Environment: real
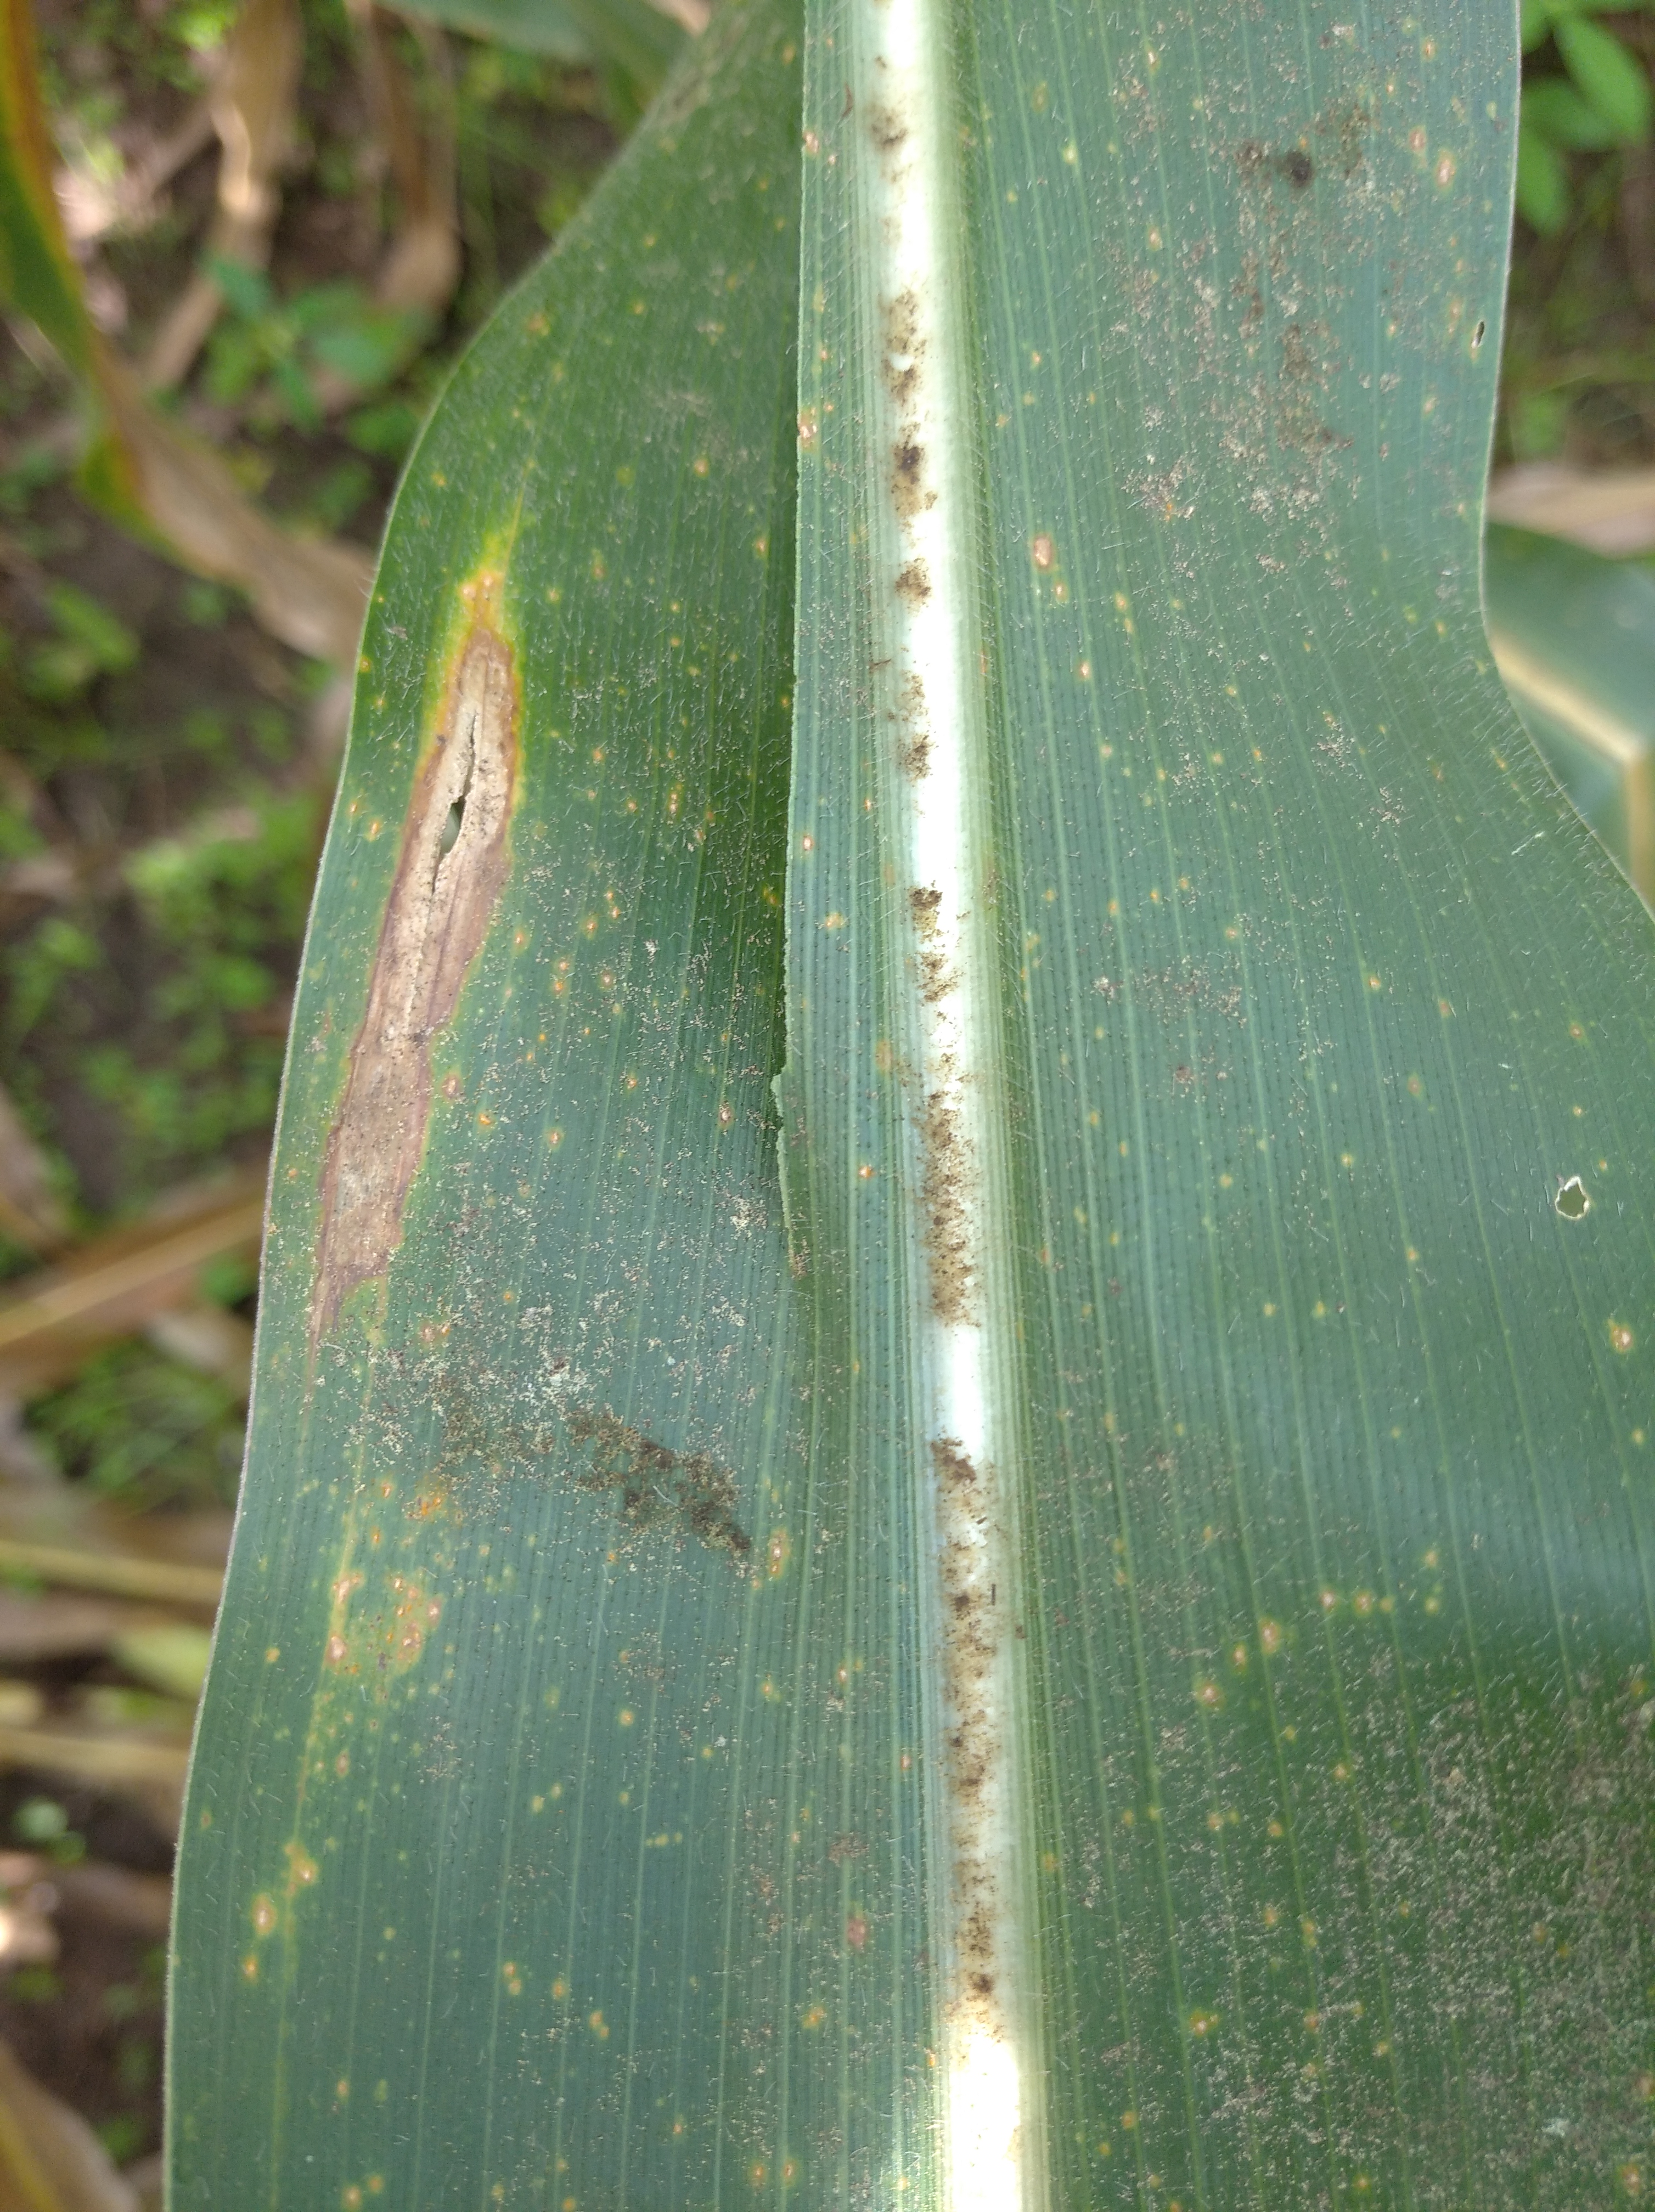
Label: northern_corn_leaf_blight